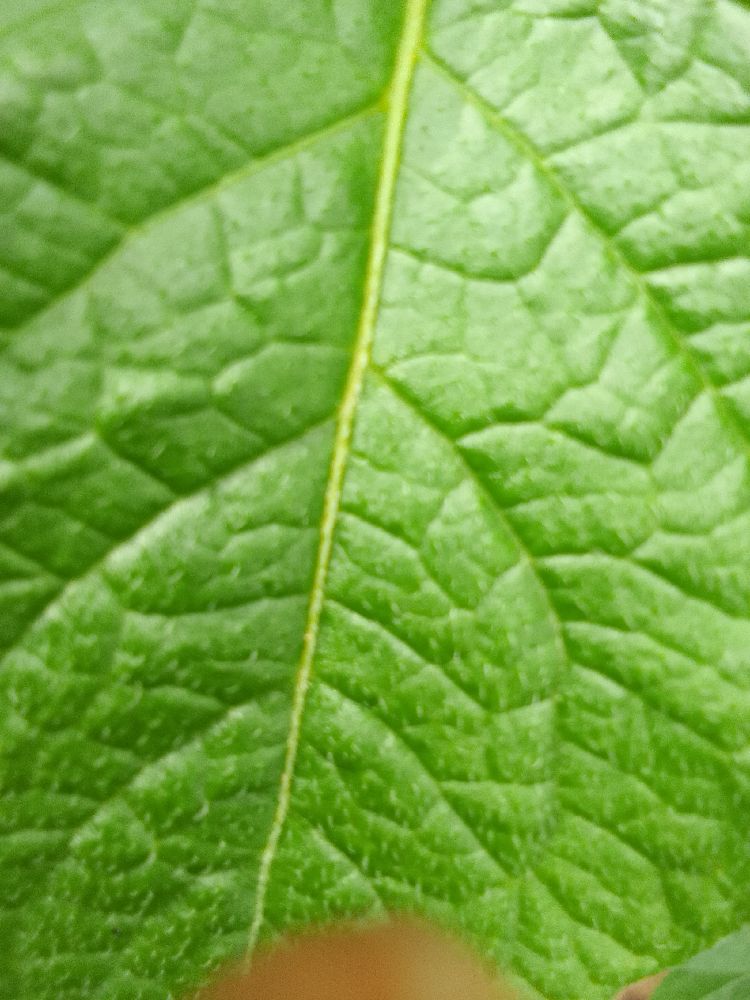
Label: Healthy